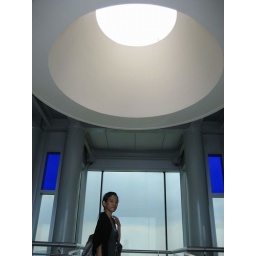
in the middle of the twin tower bridge